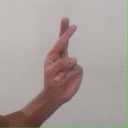
अक्षर: र